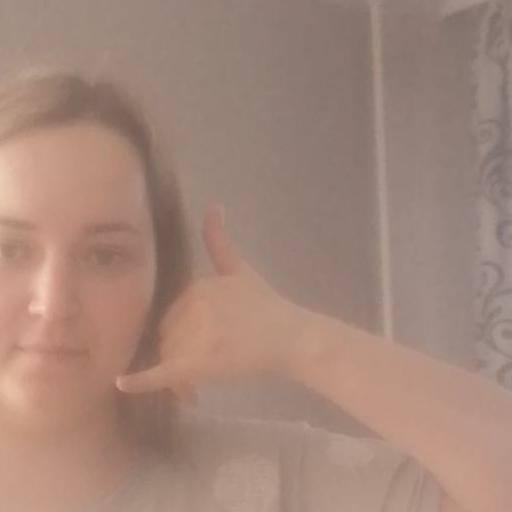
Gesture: call